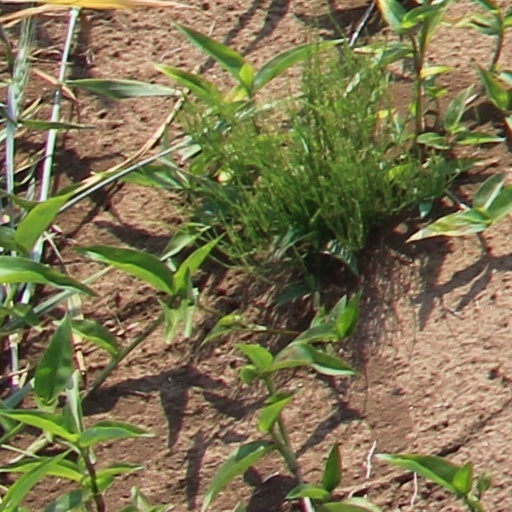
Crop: wheat